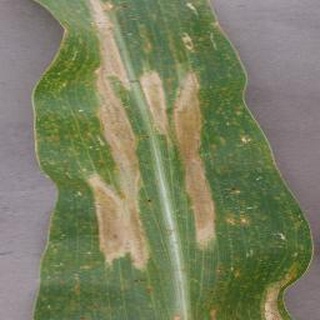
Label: corn_northern_leaf_blight